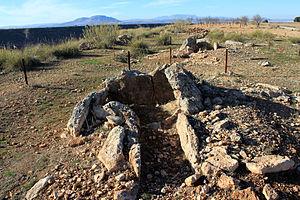
Le parc mégalithique de Gorafe est un site archéologique situé sur la commune de Gorafe en Andalousie, Espagne. Il s'agit de l'un des meilleurs exemples de mégalithisme dans le sud de la péninsule Ibérique, en raison du nombre élevé de monuments funéraires.